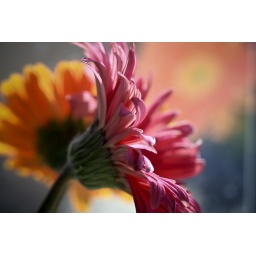
The orange gerber in the background on the right is the window reflection of the one on the left...